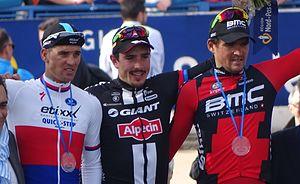
Reportage réalisé le dimanche 12 avril à l'occasion de l'arrivée du Paris-Roubaix 2015 à Roubaix, France.
La 113ᵉ édition de Paris-Roubaix a eu lieu le 12 avril 2015. C'est la dixième épreuve de l'UCI World Tour 2015.
Greg Van Avermaet, né le 17 mai 1985 à Lokeren, est un coureur cycliste belge, membre de l'équipe CCC. Il est passé professionnel en 2007 et il a notamment remporté le classement par points du Tour d'Espagne 2008, la classique Paris-Tours en 2011, Tirreno-Adriatico en 2016 et Paris-Roubaix en 2017. Il a porté le maillot jaune sur le Tour de France en 2016 et 2018. Lors des Jeux olympiques de 2016, il réalise le plus bel exploit de sa carrière en remportant la médaille d'or de la course en ligne, devenant ainsi champion olympique de cyclisme sur route.
L'équipe cycliste Sunweb est une équipe allemande de cyclisme sur route. Créée en 2005 sous licence néerlandaise jusqu'en 2014 inclus, elle fait partie depuis 2013 de l'UCI World Tour. Elle porte le nom de son principal sponsor depuis 2017, l'agence de voyage en ligne Sunweb. Elle s'est auparavant appelée Shimano-Memory Corp, Skil-Shimano, Argos-Shimano, Giant-Shimano et Giant-Alpecin. Elle est dirigée depuis 2008 par Iwan Spekenbrink. Spécialisée dans les sprints pendant plusieurs années avec les Allemands Marcel Kittel et John Degenkolb, elle a remporté Milan-San Remo et Paris-Roubaix grâce à ce dernier. Sur les grands tours, Tom Dumoulin s'est imposé sur le Tour d'Italie 2017.
Johan Degenkolb, dit John Degenkolb, est un coureur cycliste allemand né le 7 janvier 1989 à Gera. Il est membre de l'équipe Lotto-Soudal. Spécialiste du sprint et des courses d'un jour, il est vice-champion du monde sur route espoirs en 2010 et vainqueur de l'UCI Europe Tour en 2012. Il compte à son palmarès les quatre plus grandes classiques pour sprinteurs : Vattenfall Cyclassics 2013, Paris-Tours 2013, Gand-Wevelgem 2014 et Milan-San Remo 2015. Il a également remporté Paris-Roubaix en 2015 après avoir terminé deuxième l'édition précédente. Sur les grands tours, il a remporté dix étapes du Tour d'Espagne, une du Tour d'Italie, et une du Tour de France ainsi que le classement par points du Tour d'Espagne 2014.